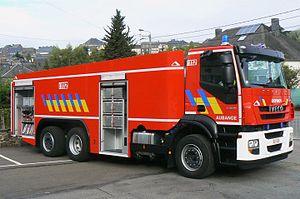
camion citerne 14000l SRI aubange
La zone de secours Luxembourg est l'une des 34 zones de secours de Belgique.
Un camion citerne grande capacité est soit un véhicule articulé type semi-remorque, soit un véhicule isolé type châssis porteur. Il est équipé d'une citerne d'eau d'une capacité variant de 5 000 à 15 000 L.
Un pompier est une personne principalement entraînée à combattre le feu, mais qui est aussi apte à offrir une gamme de secours de diverses natures. Sa mission principale est de protéger les personnes, les biens et l'environnement.